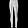
Label: Trouser